Small intestine

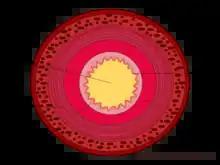
This cross section diagram shows the 4 layers of the small intestine wall.

About 20,000 protein coding genes are expressed in human cells and 70% of these genes are expressed in the normal duodenum. Some 300 of these genes are more specifically expressed in the duodenum with very few genes expressed only in the small intestine. The corresponding specific proteins are expressed in glandular cells of the mucosa, such as fatty acid binding protein FABP6. Most of the more specifically expressed genes in the small intestine are also expressed in the duodenum, for example FABP2 and the DEFA6 protein expressed in secretory granules of Paneth cells.